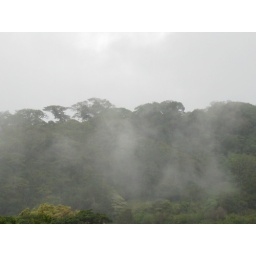
clouds over cloud forest